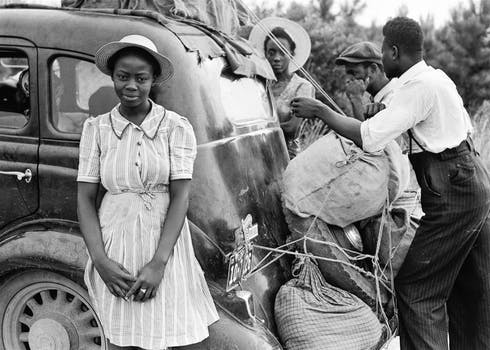
Label: No Watermark